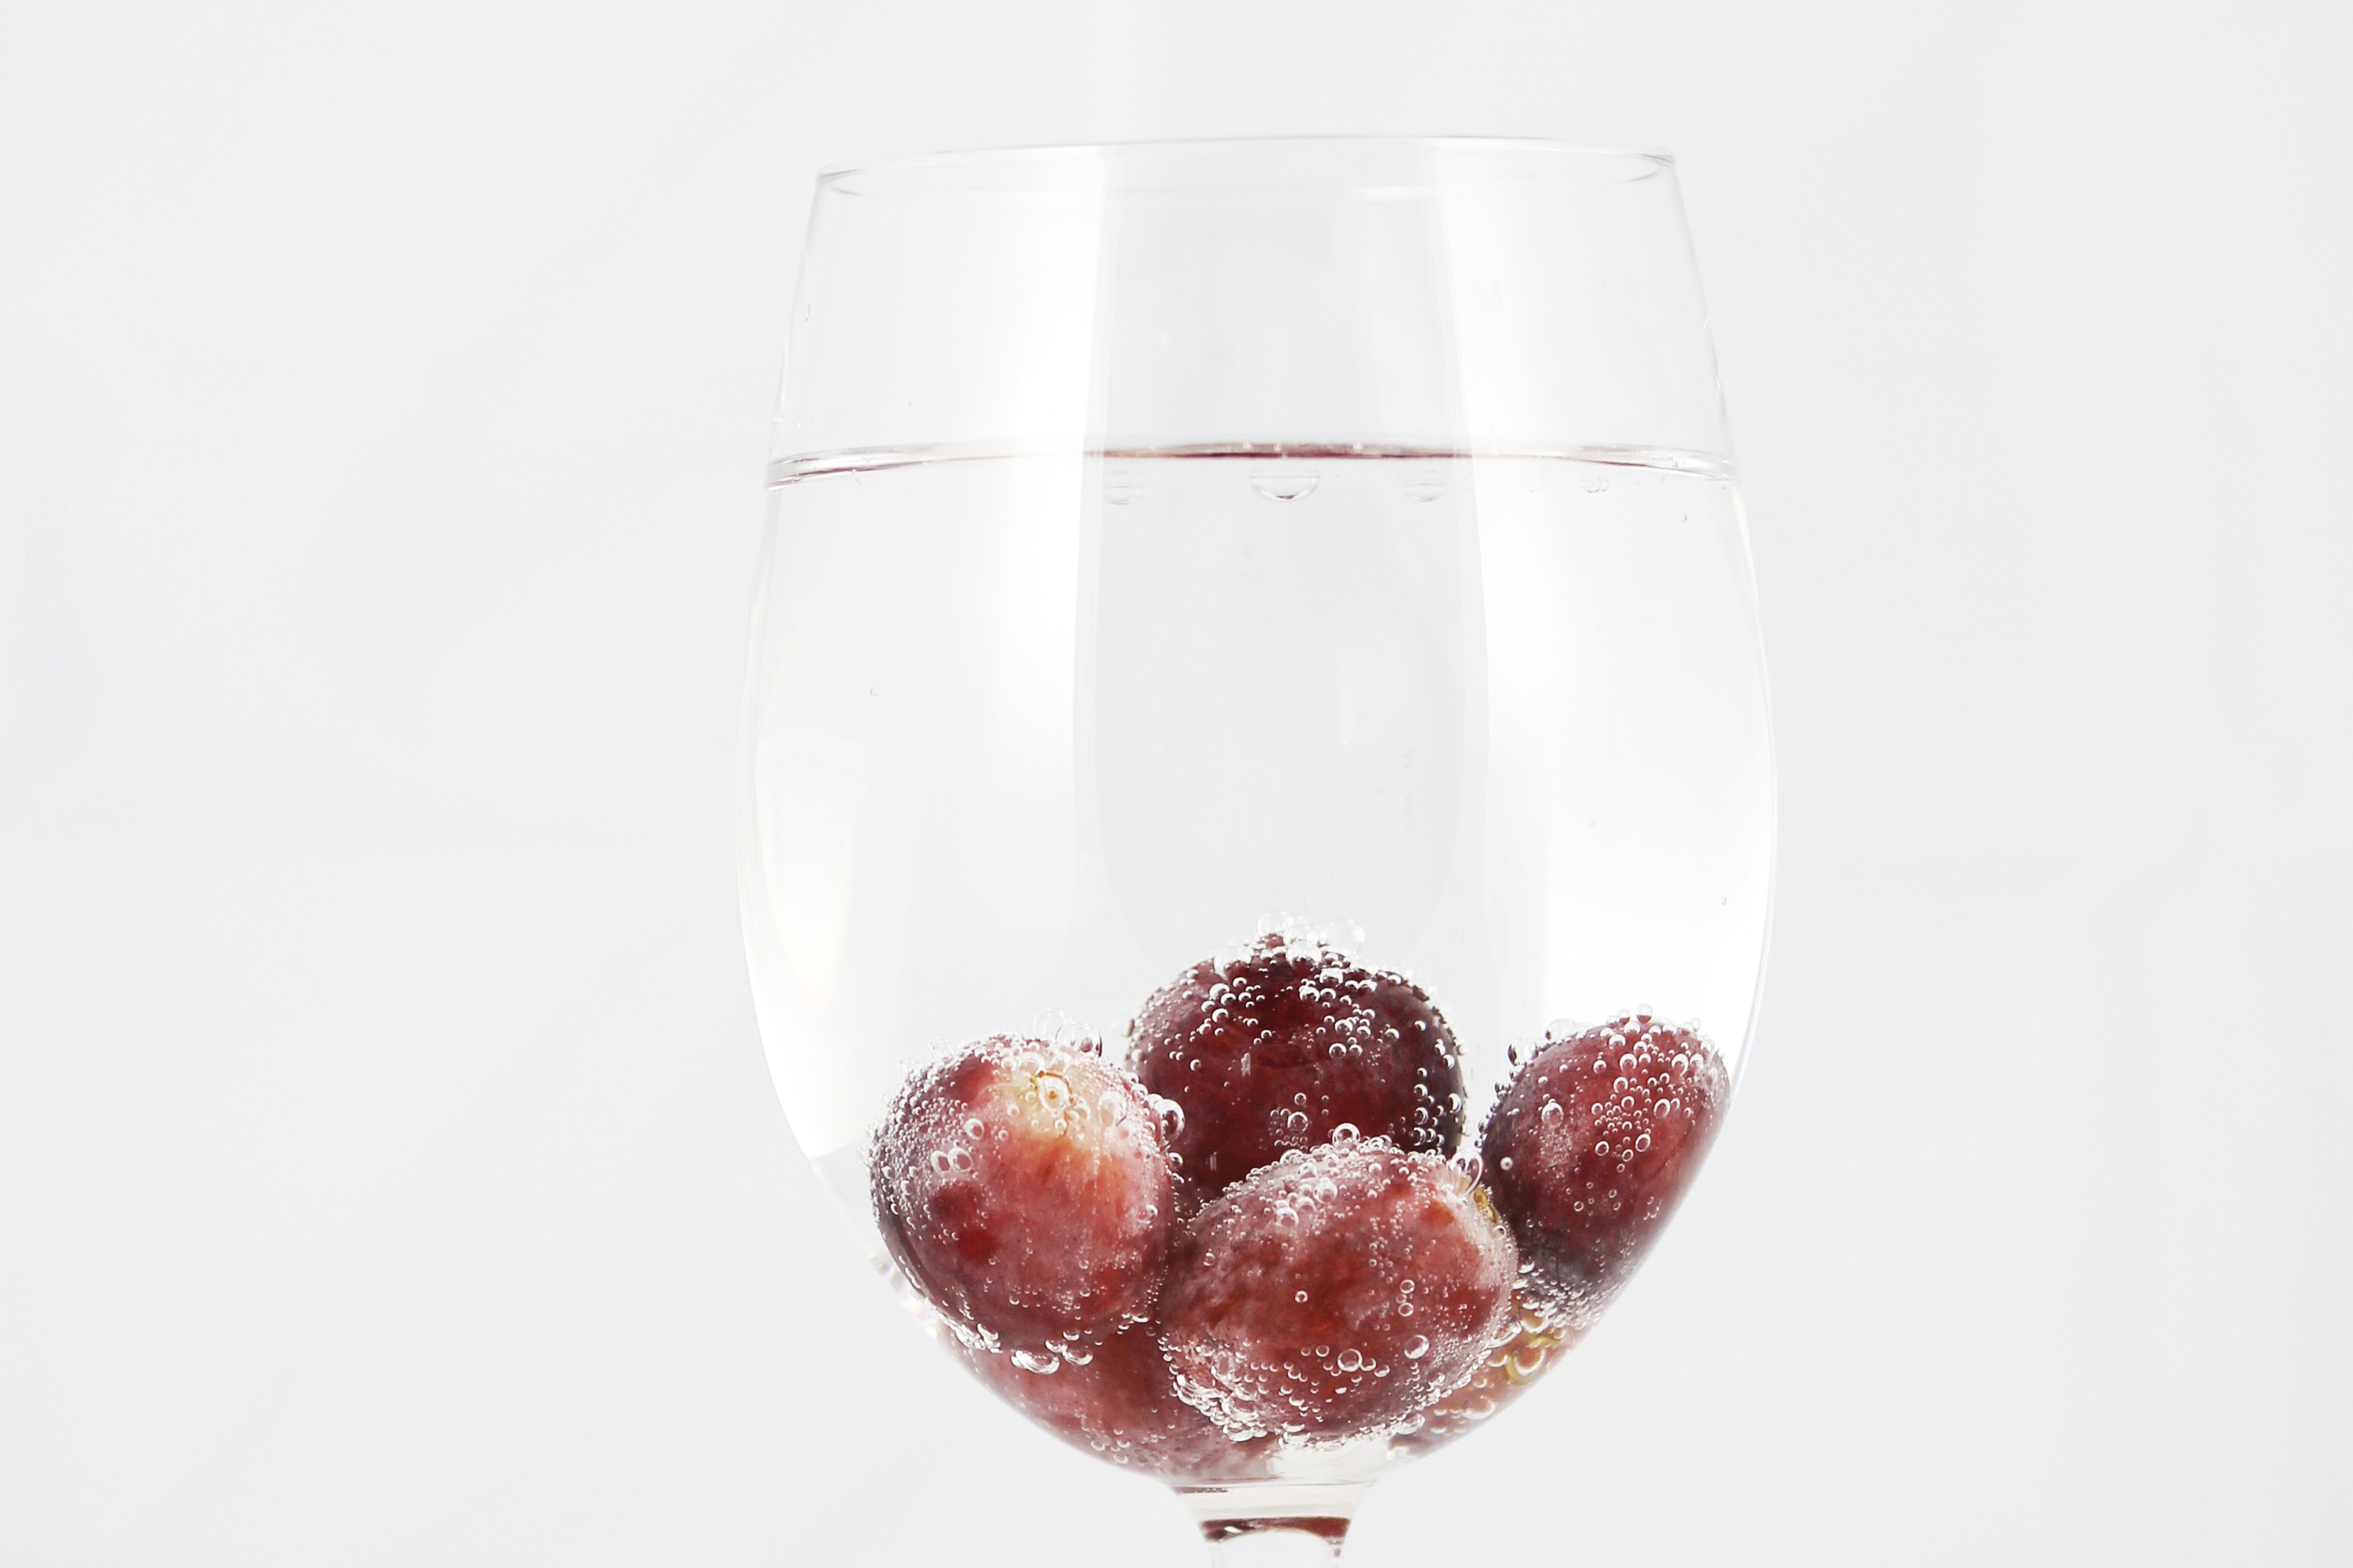
fruit, drink, health, nutrition, vitamins, a healthy diet, a glass of, still life photography, sparkling water, frutti di bosco, winogrony